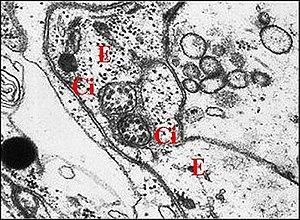
Région ciliaire des deux dendrites avec leurs doublets de microtubules, en coupe transversale, vue au microscope électronique à transmission
Le pédicule ou pédicelle des araignées est une tige étroite membraneuse et flexible qui connecte leur céphalothorax à leur opisthosome.